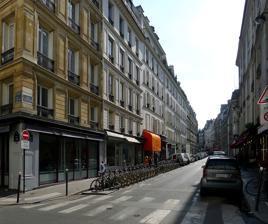
Building: Club Saint-Germain
Country: France
Year built: 1947
Club Saint-Germain Outside view of Club Saint-Germain Location Paris , France Owner Freddie Chauvelot Paul Lavigne Marc Doelnitz Boris Vian Type Jazz club , supper club Opened 1947 The Club Saint-Germain was a jazz club located at 13 rue Saint-Benoît in the 6e arrondissement de Paris . History The club was opened in 1947 by Freddie Chauvelot , Christian Casadesus , Paul Lavigne , Marc Doelnitz , and Boris Vian . Throughout the 1940s, 1950s, and 1960s, it booked leading figures in the French jazz scene such as Barney Wilen , René Urtreger , Django Reinhardt , Stéphane Grappelli , Lalo Schifrin , and Pierre Michelot . Many visiting Americans played in the club, including Miles Davis , Art Blakey , and Kenny Dorham , along with Bud Powell and Kenny Clarke , who settled in Paris for longer periods. From 1959, the main European rival was the Jazzhus Montmartre in Copenhagen. The building of the defunct Club Saint-Germain used to be home to the supper club Bilboquet. Live recordings Barney Wilen – Barney (RCA) Art Blakey – Art Blakey et les Jazz-Messengers au Club St. Germain, vol. 1-2 (RCA) Bobby Jaspar – Modern Jazz au Club Saint Germain (Barclay) See also List of supper clubs References